Dillingen, Luxembourg

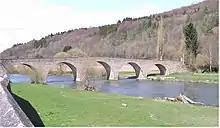
Bridge in Dillingen, Luxembourg

Dillingen is a village in the commune of Beaufort, in eastern Luxembourg. , the village has a population of 271.